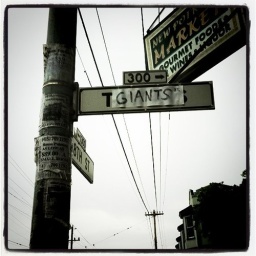
Texas street sign in Portrero Hill. Giants fans are super classy.